Tonight Starring Jack Paar

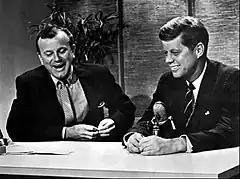
Senator John F. Kennedy, then a candidate for president, as a "Tonight Show" guest, 1959.

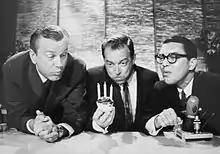
The cast in 1960 (L-R): host Jack Paar, announcer Hugh Downs and bandleader José Melis

During Paar's stint as host, "The Tonight Show" became an entertainment juggernaut; Paar generated the most obsessive fascination and curiosity from press and public of anyone who ever hosted the show. He strove for compelling conversation as well as humor. His guests tended to be literate raconteurs such as Peter Ustinov or intellectuals such as William F. Buckley Jr., as opposed to just actors or other performers selling their current work, while Paar earned a reputation as a superb storyteller.